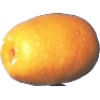
Label: Kumquats 1